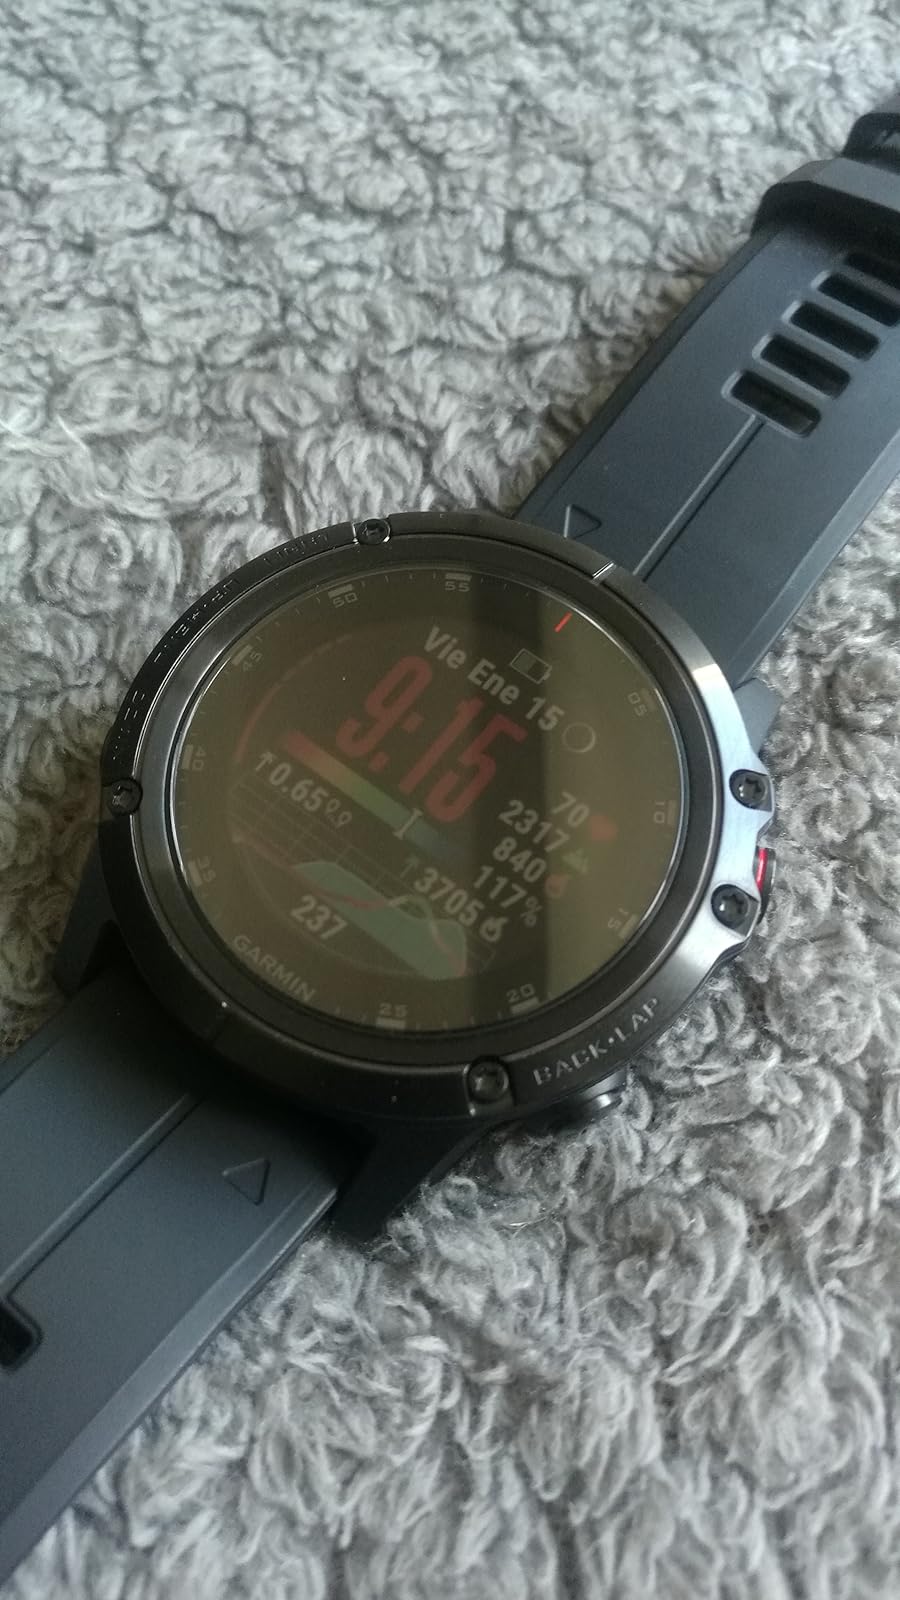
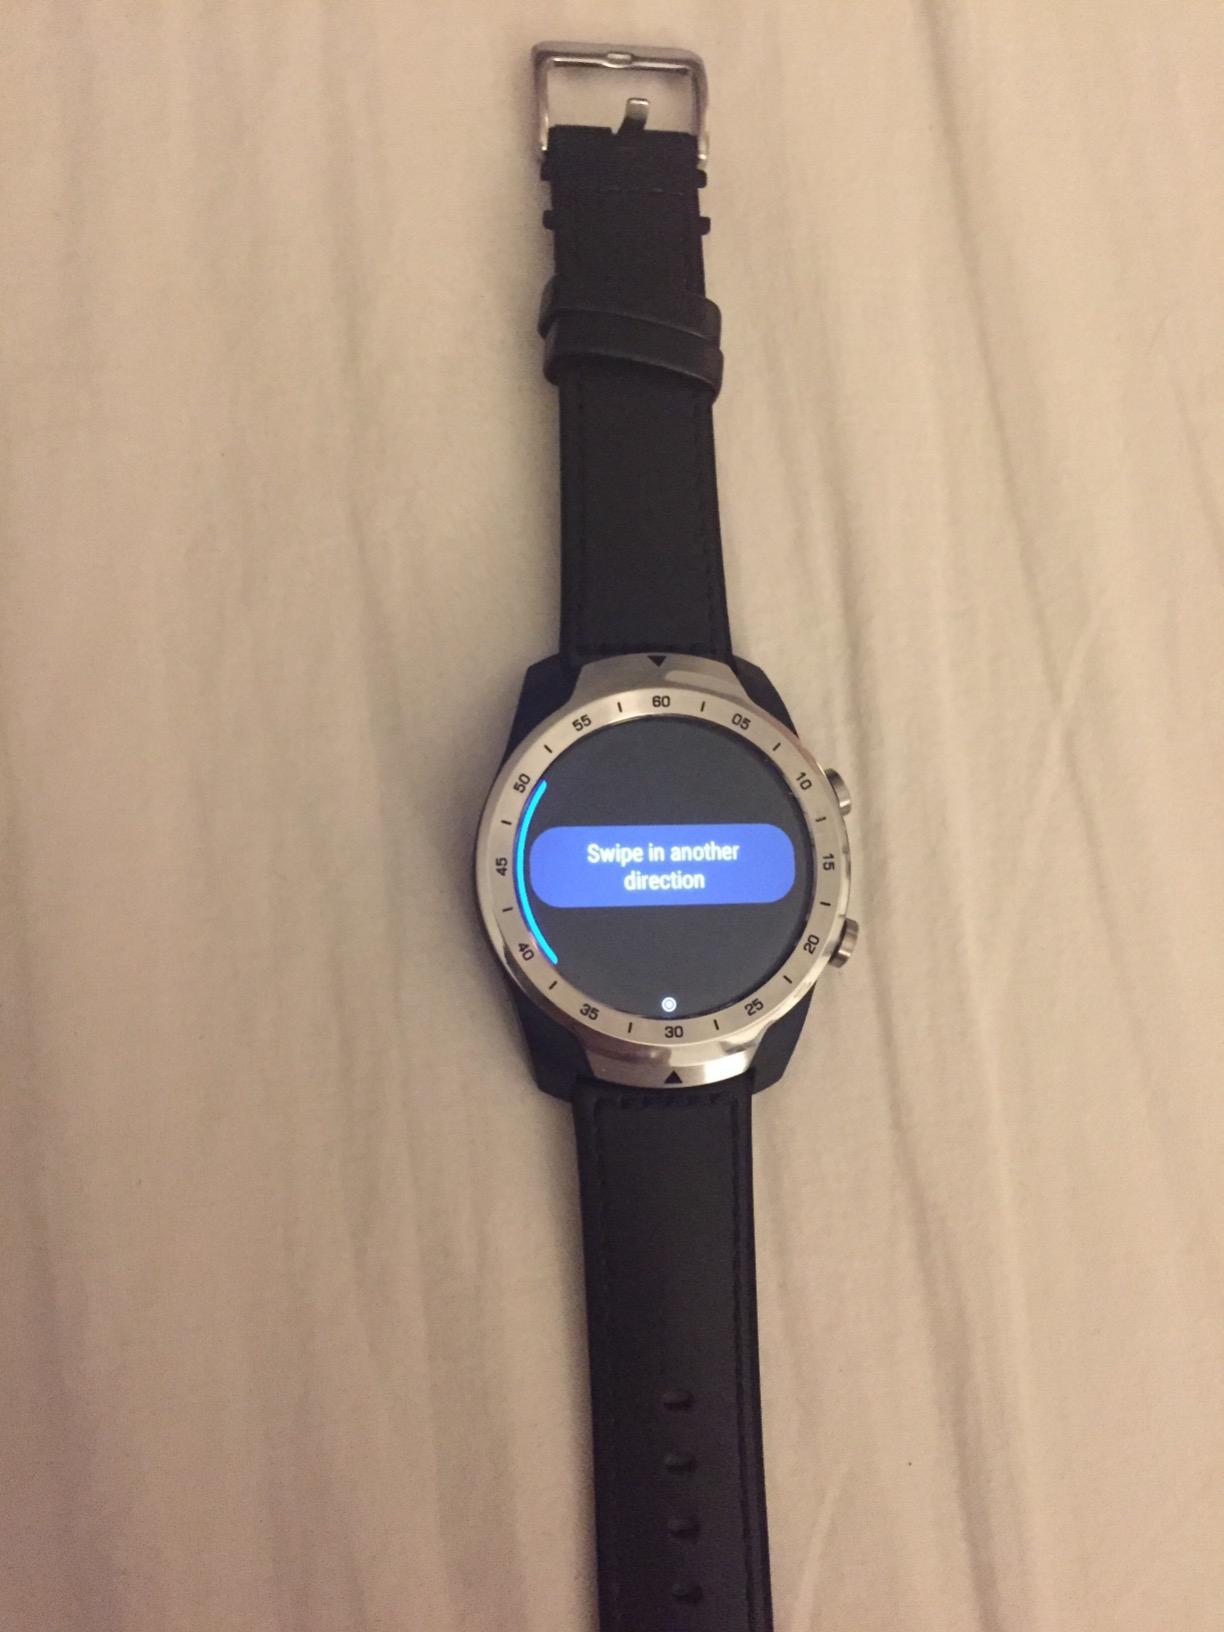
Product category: smartwatch
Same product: no